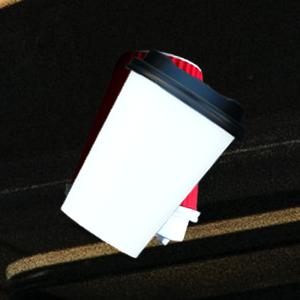
Label: cups